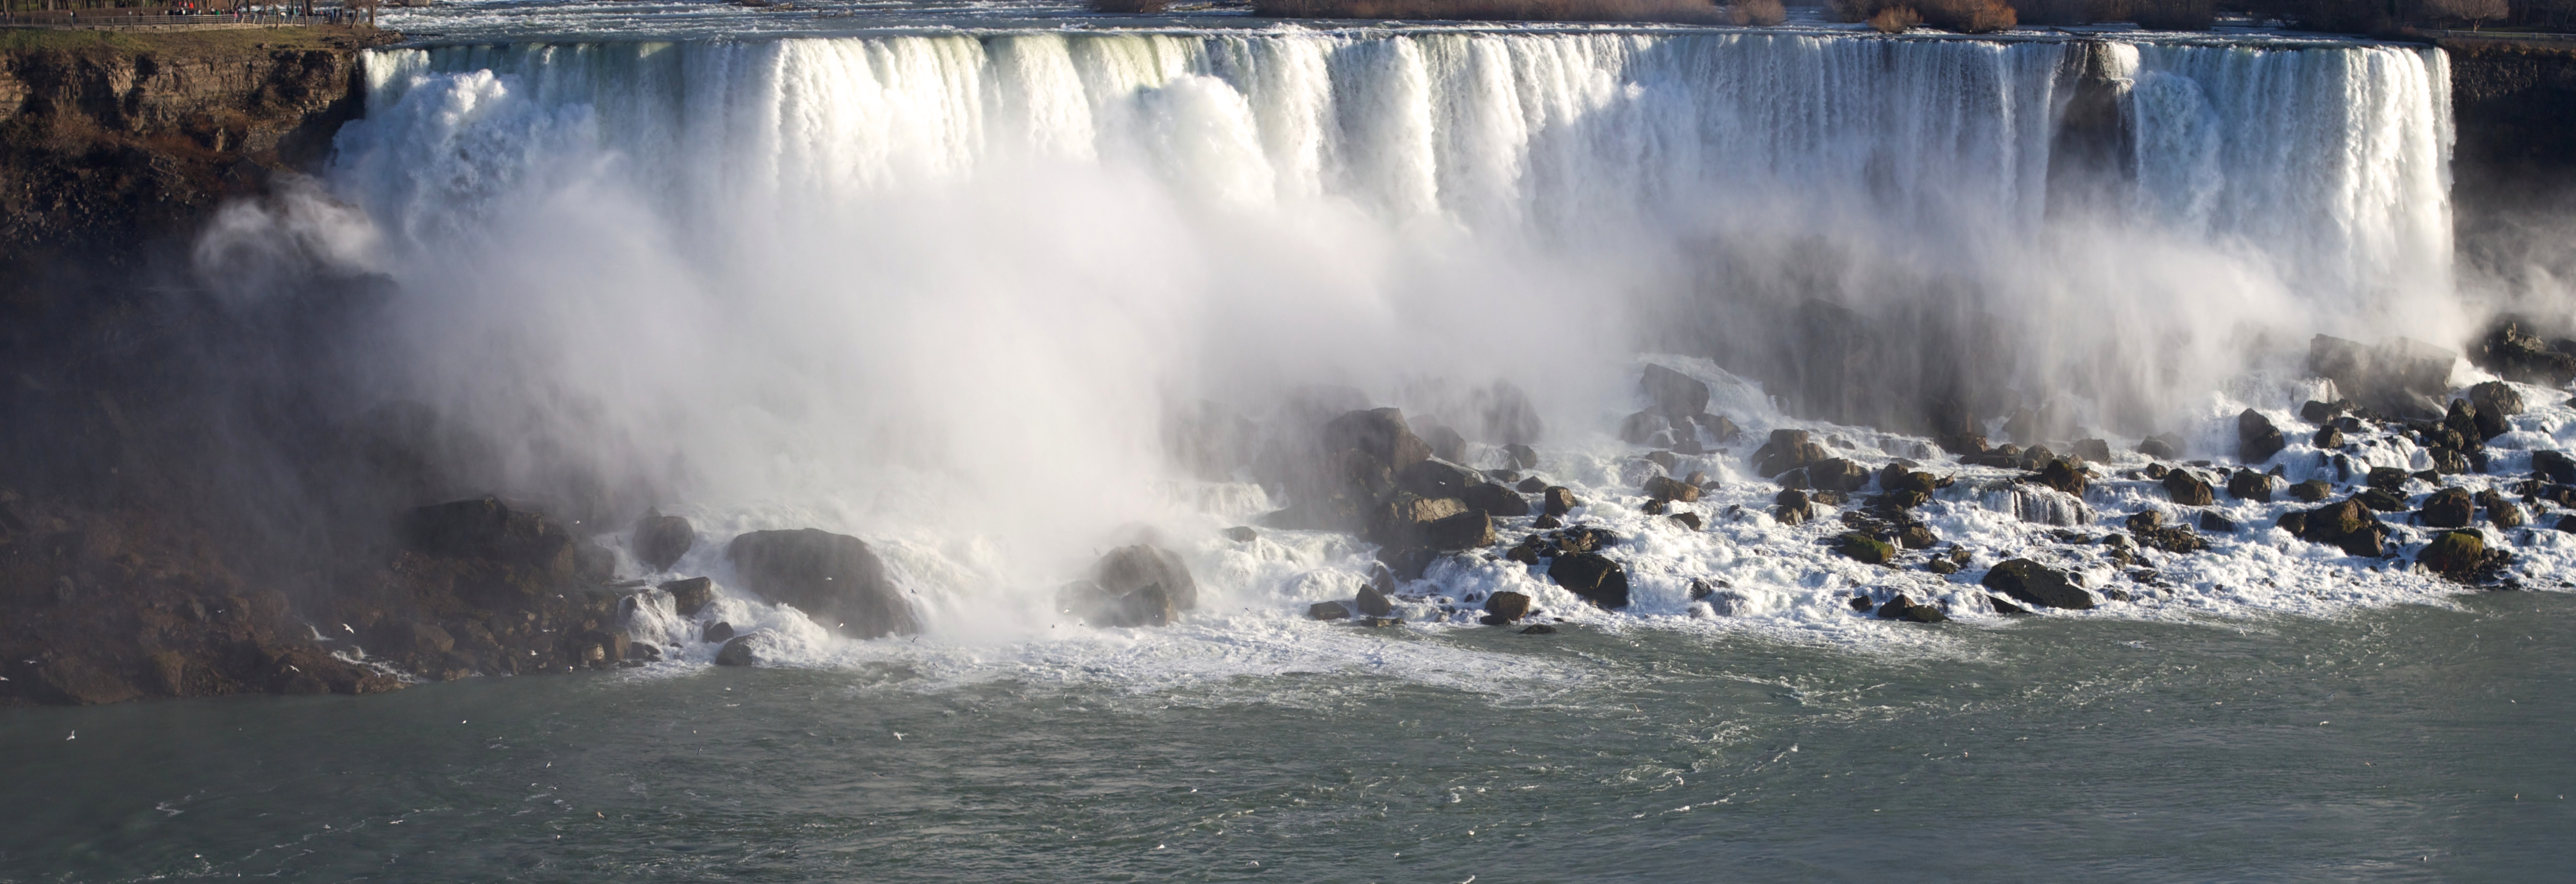
water, waterfall, wave, rapid, body of water, wasserfall, niagarafalls, water feature, wind wave